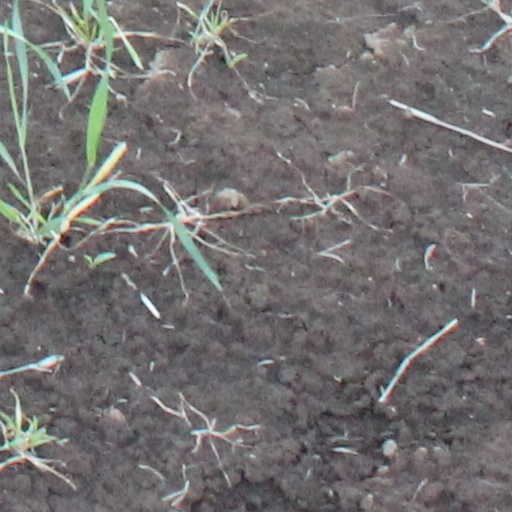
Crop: wheat